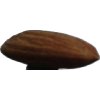
Label: Almonds 1